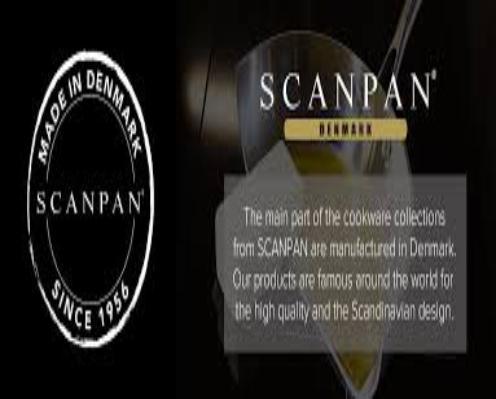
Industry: Necessities